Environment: real
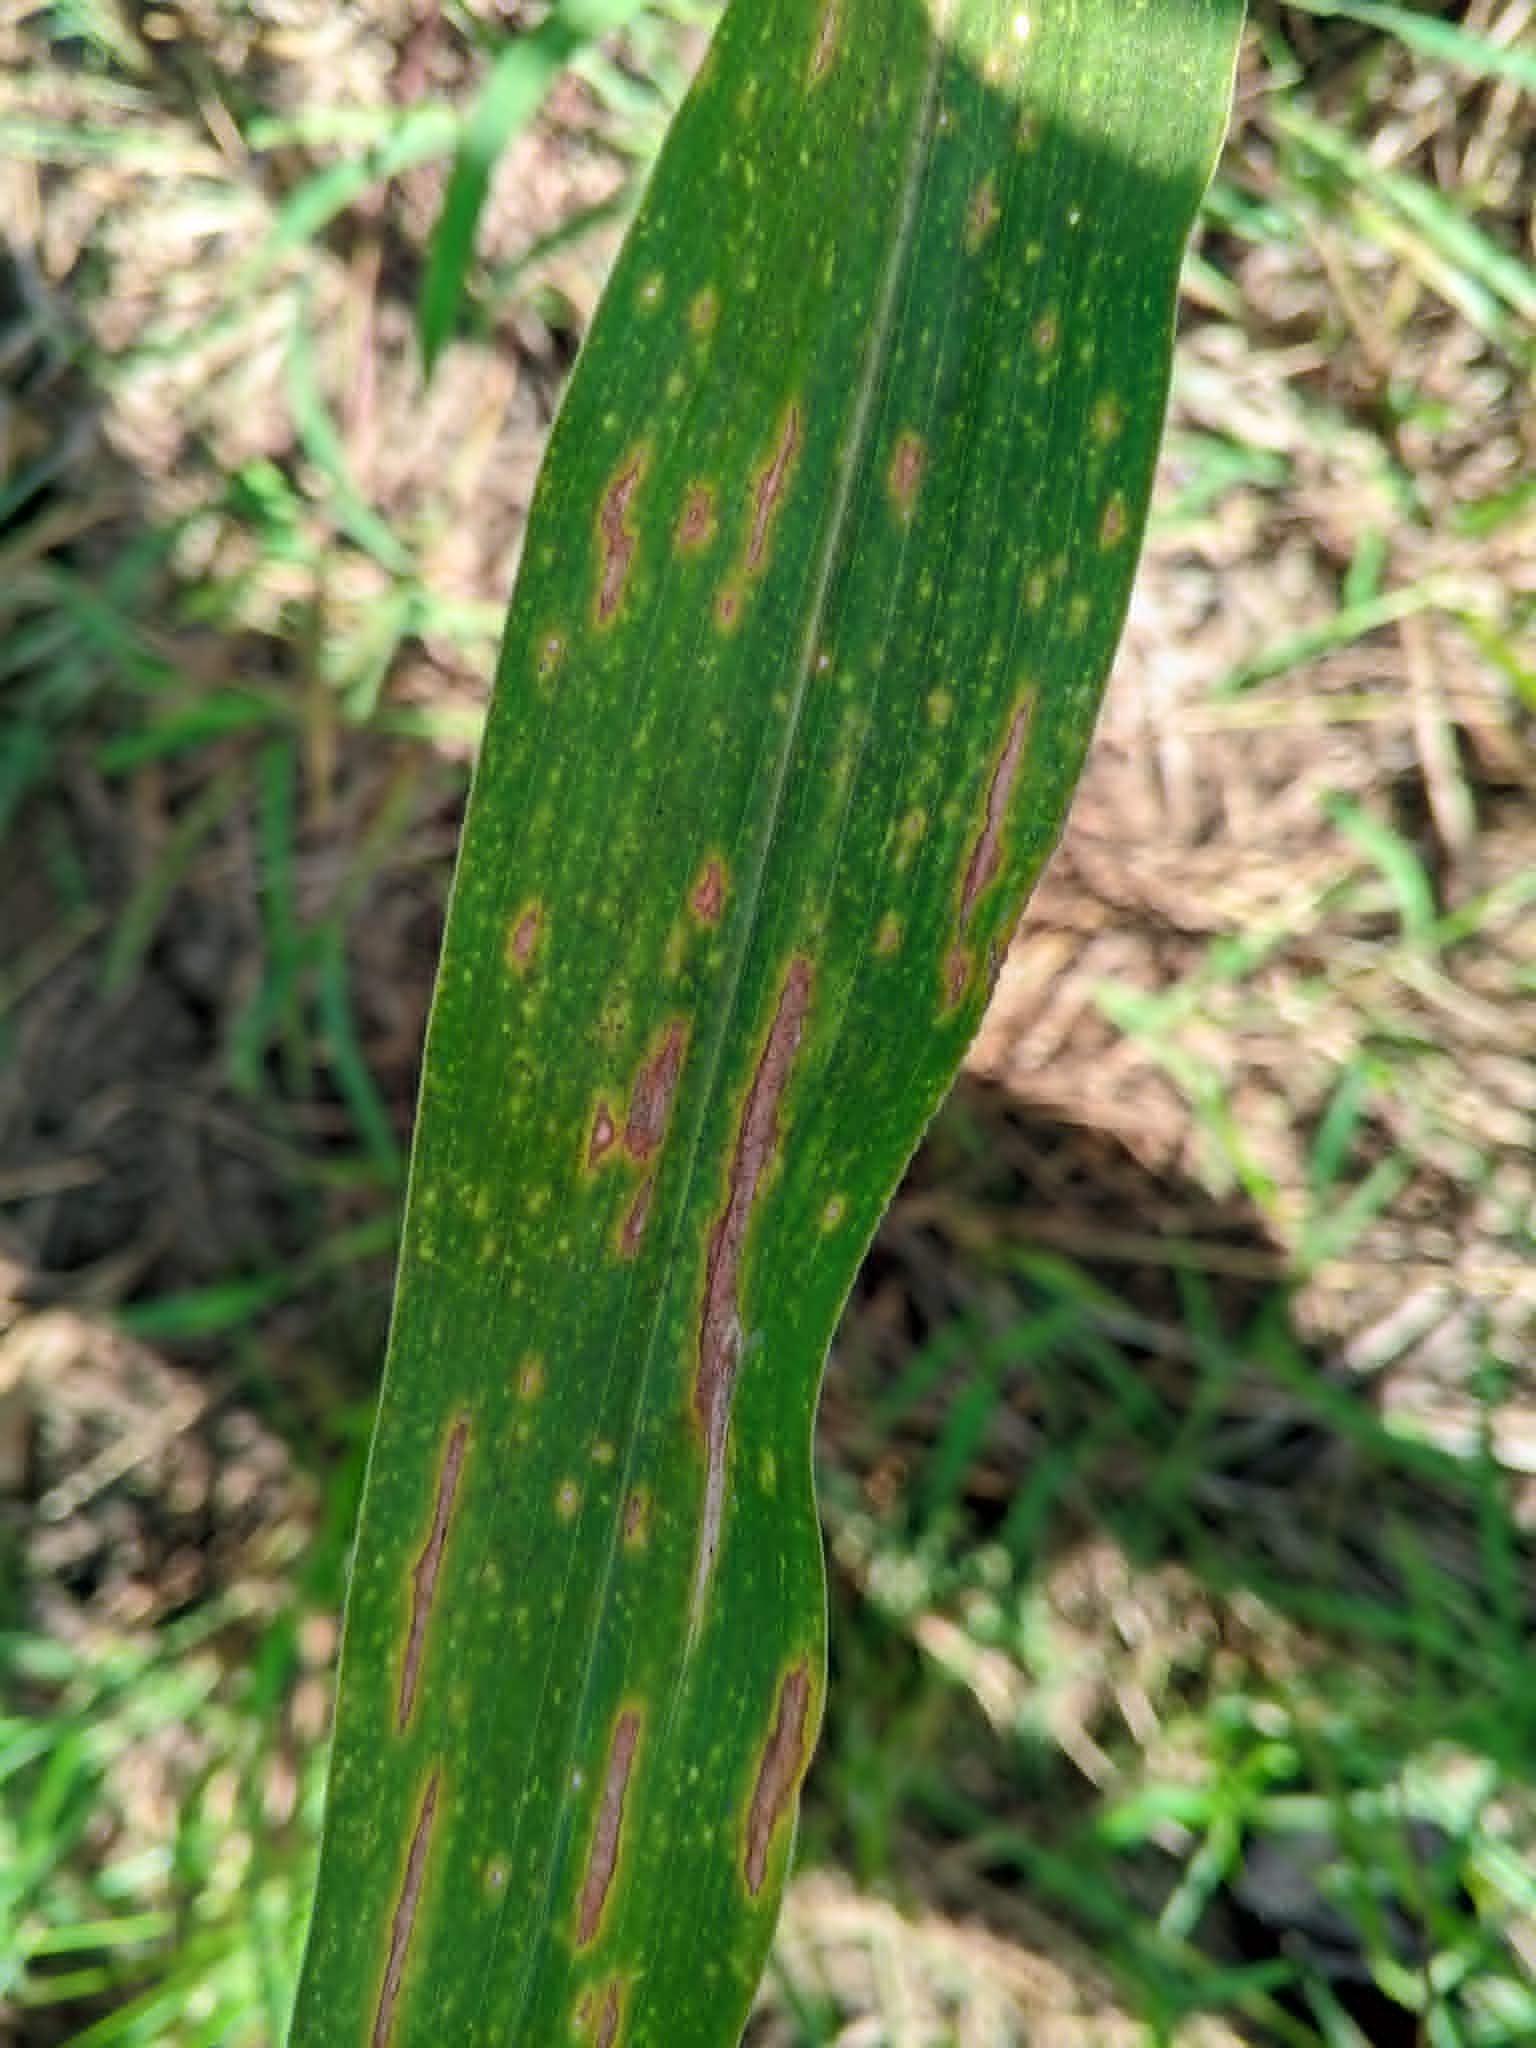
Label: gray_leaf_spot